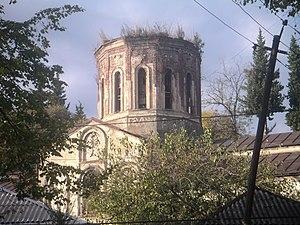
Zaqatala est une ville d'Azerbaïdjan et le chef-lieu administratif du raïon du même nom situé entre la Géorgie et le Daghestan.
Zaqatala est l'une des 78 subdivisions de l'Azerbaïdjan. Son chef-lieu se nomme Zaqatala.